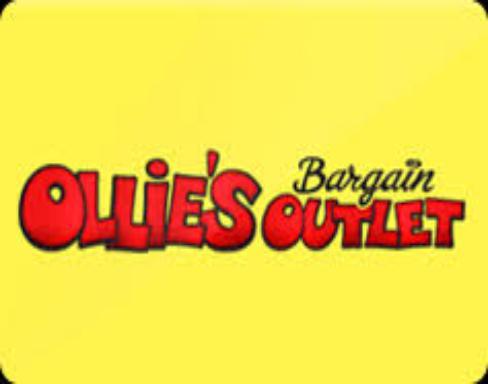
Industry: Others